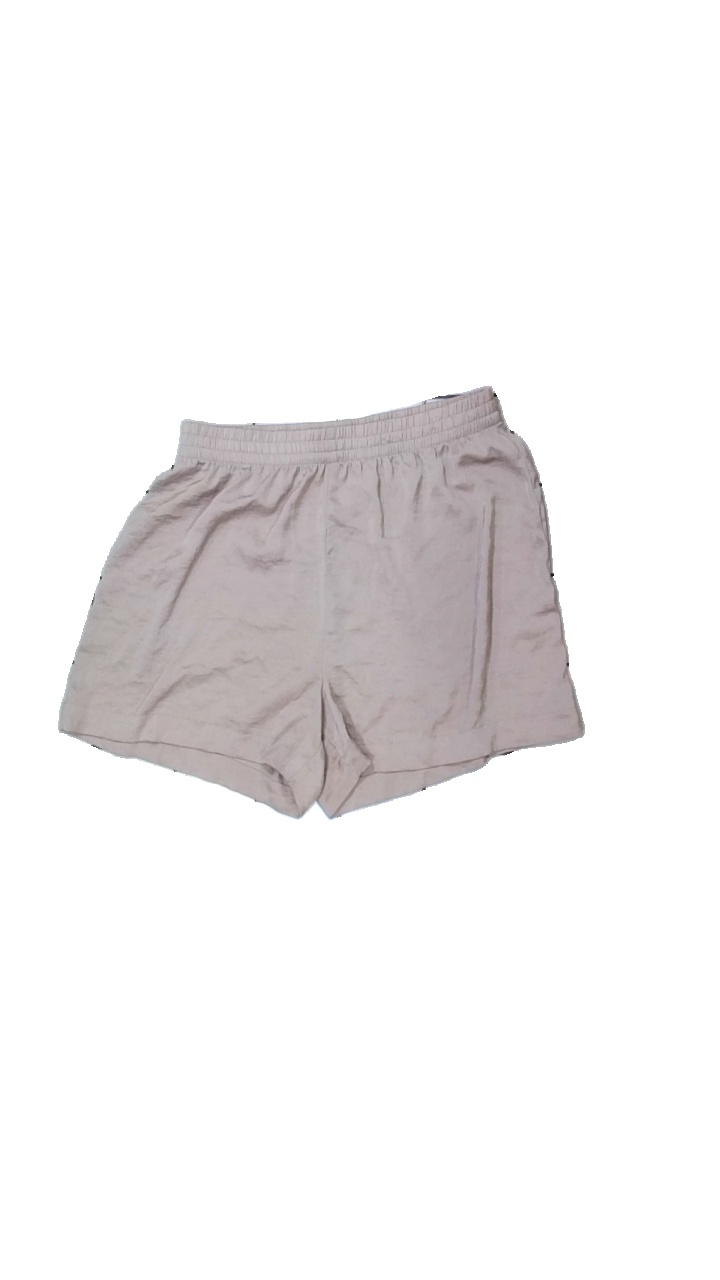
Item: Shorts (Ladies)
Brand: H&m
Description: beiga shorts
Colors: Beige
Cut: Loose
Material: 100% polyester
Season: All
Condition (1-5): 5
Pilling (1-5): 5
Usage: Reuse
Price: <50